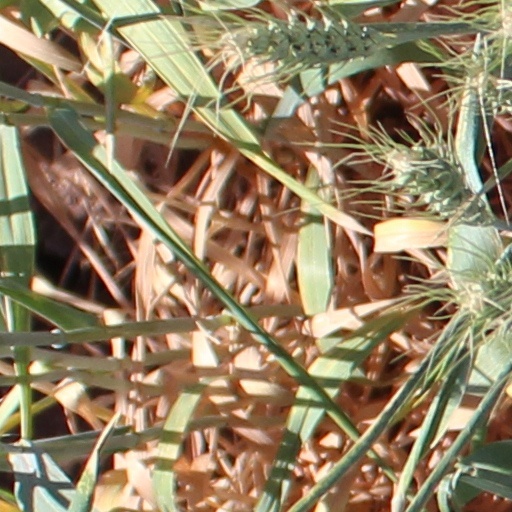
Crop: wheat